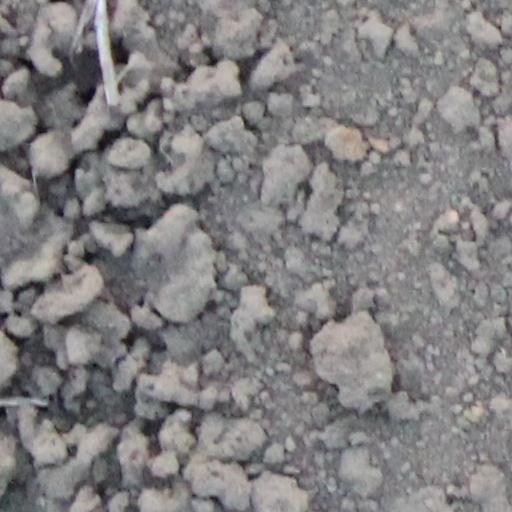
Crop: wheat